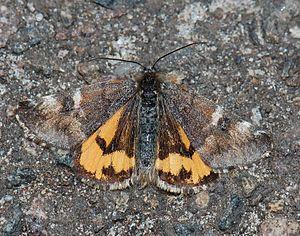
Archiearis parthenias, l’Intruse ou Bréphode du bouleau, est une espèce paléarctique de lépidoptères de la famille des Geometridae et de la sous-famille des Archiearinae.